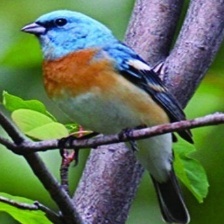
Species: LAZULI BUNTING
Scientific name: PASSERINA AMOENA
ImageNet parent category: indigo_bunting